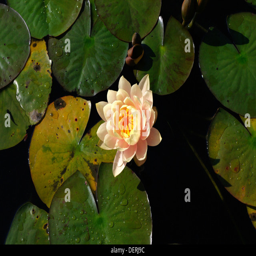
birds eye view of biological genus serenely afloat on the surface of a pond